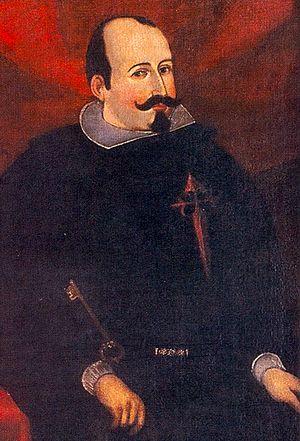
La vice-royauté du Pérou a été créée en 1542, comme district administratif de l'Empire espagnol sous la Maison d'Autriche, et considérée comme un Royaume de la Couronne de Castille. La justification juridique de cette fission monarchique étant le renoncement du dernier prince inca, le Prince impérial Paullu Inca aux droits dynastiques quéchua à l'Empire Catholique de Charles Quint, devenant lui alors Roi du Pérou et successeur légitime des Incas de Cuzco. Elle comprenait à l'origine l'ensemble de l'Amérique du Sud sous domination espagnole, jusqu'à ce que sa taille ne contraigne à la subdiviser en plusieurs vice-royautés afin d'en faciliter la gouvernance, fruit des politiques modernistes des Bourbons. Le Royaume cessera officiellement en 1824 lorsque le dernier vice-roi, José de la Serna se rendra à Simón Bolívar après la bataille d'Ayacucho ; devenant celui-ci dictateur, la République est établie.